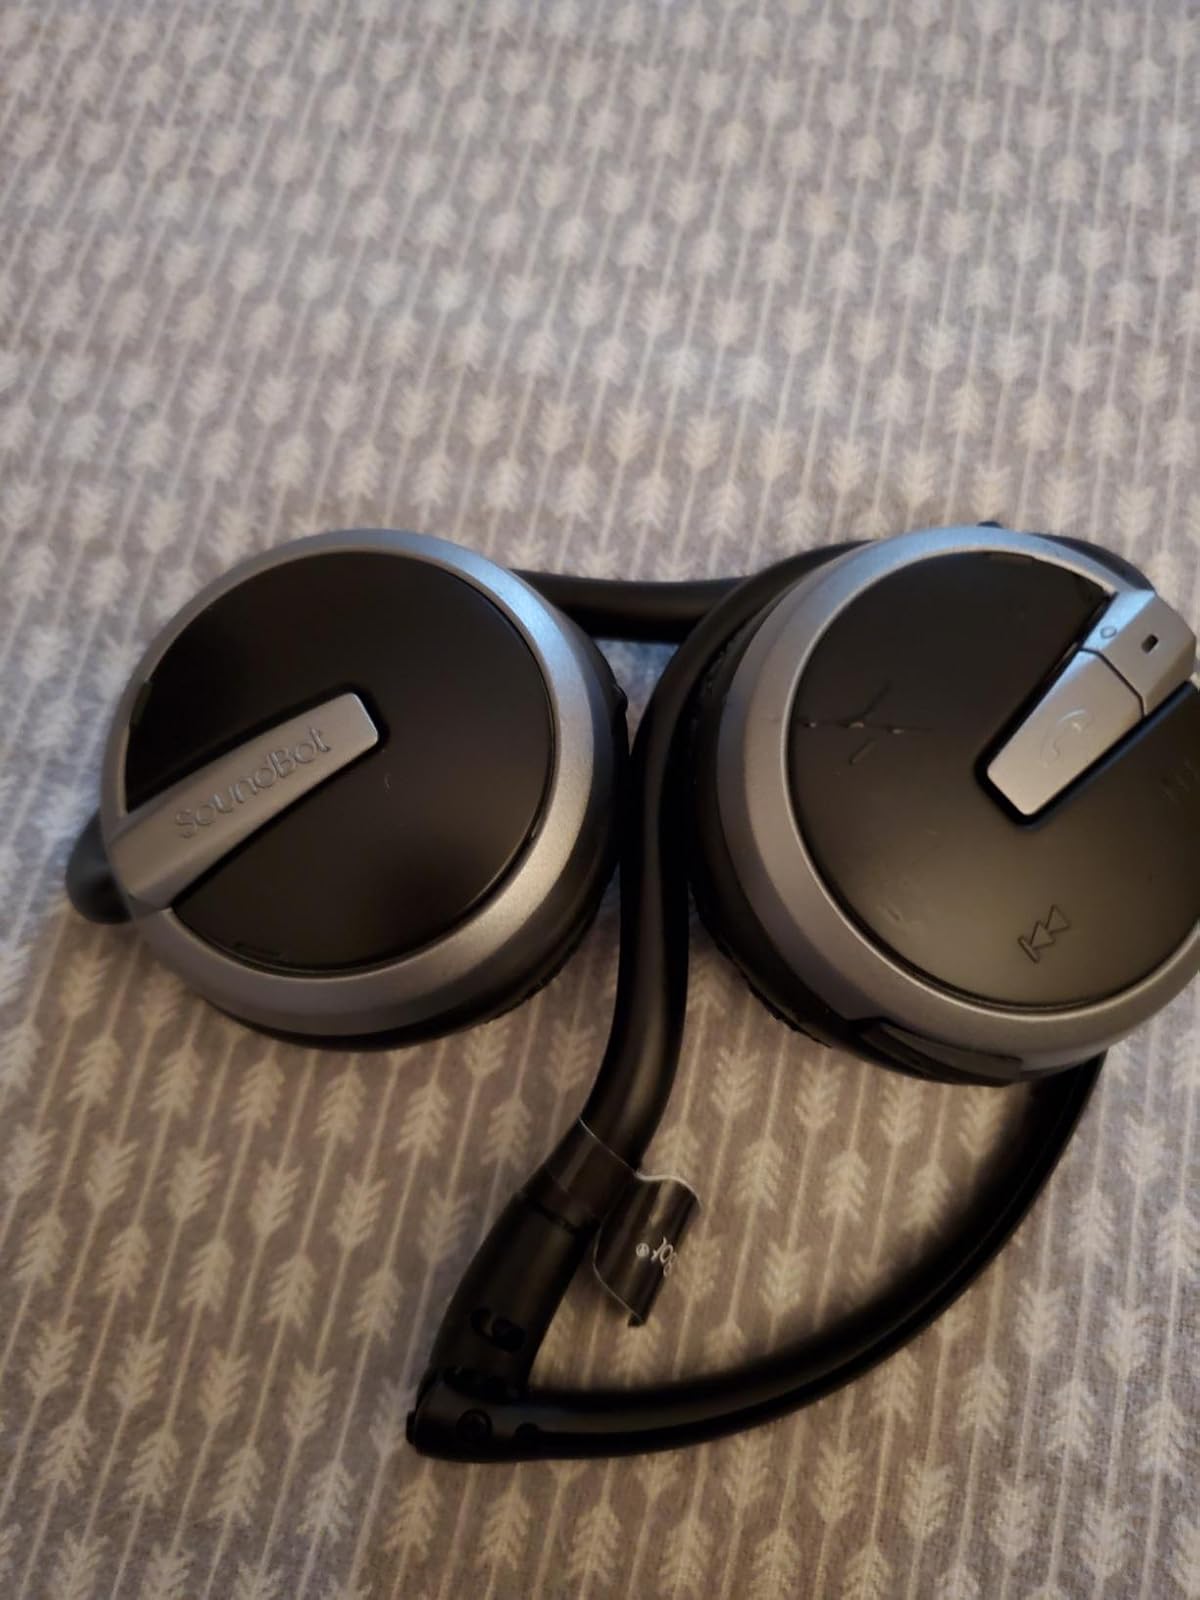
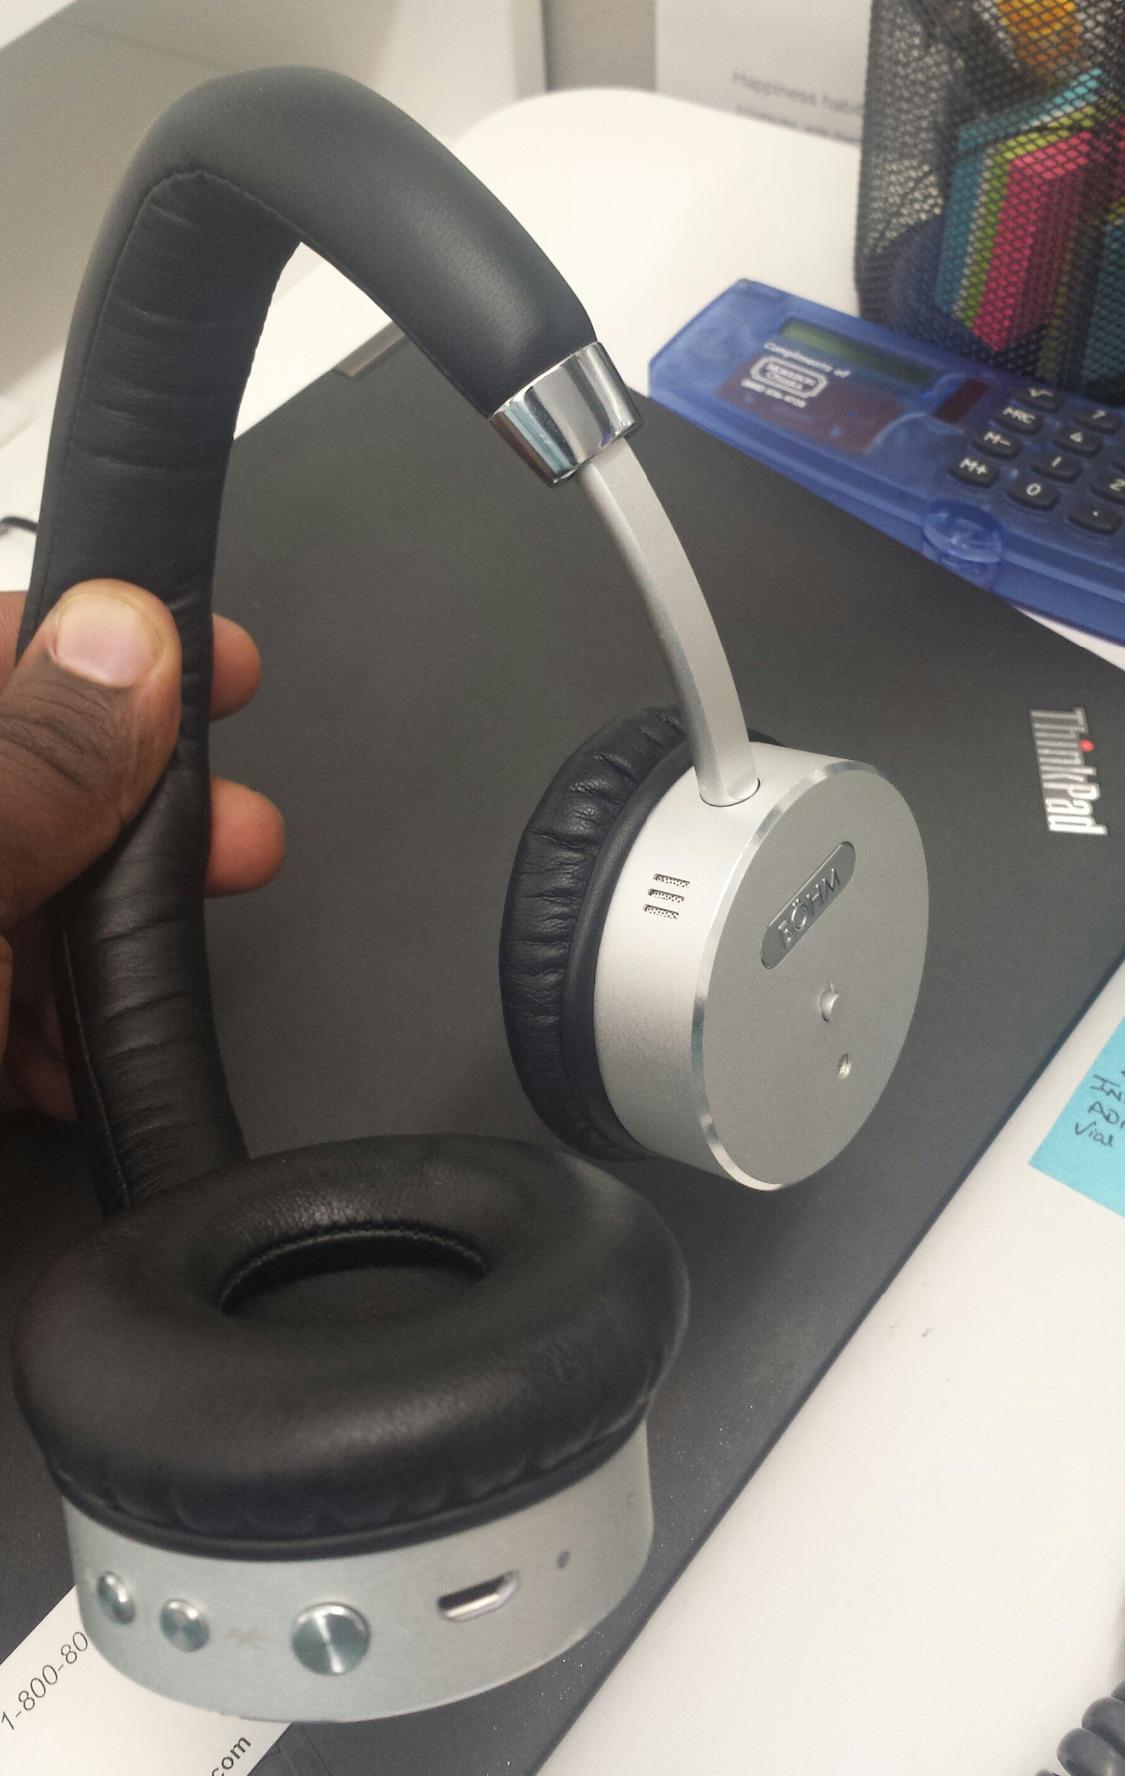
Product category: headphones
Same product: no